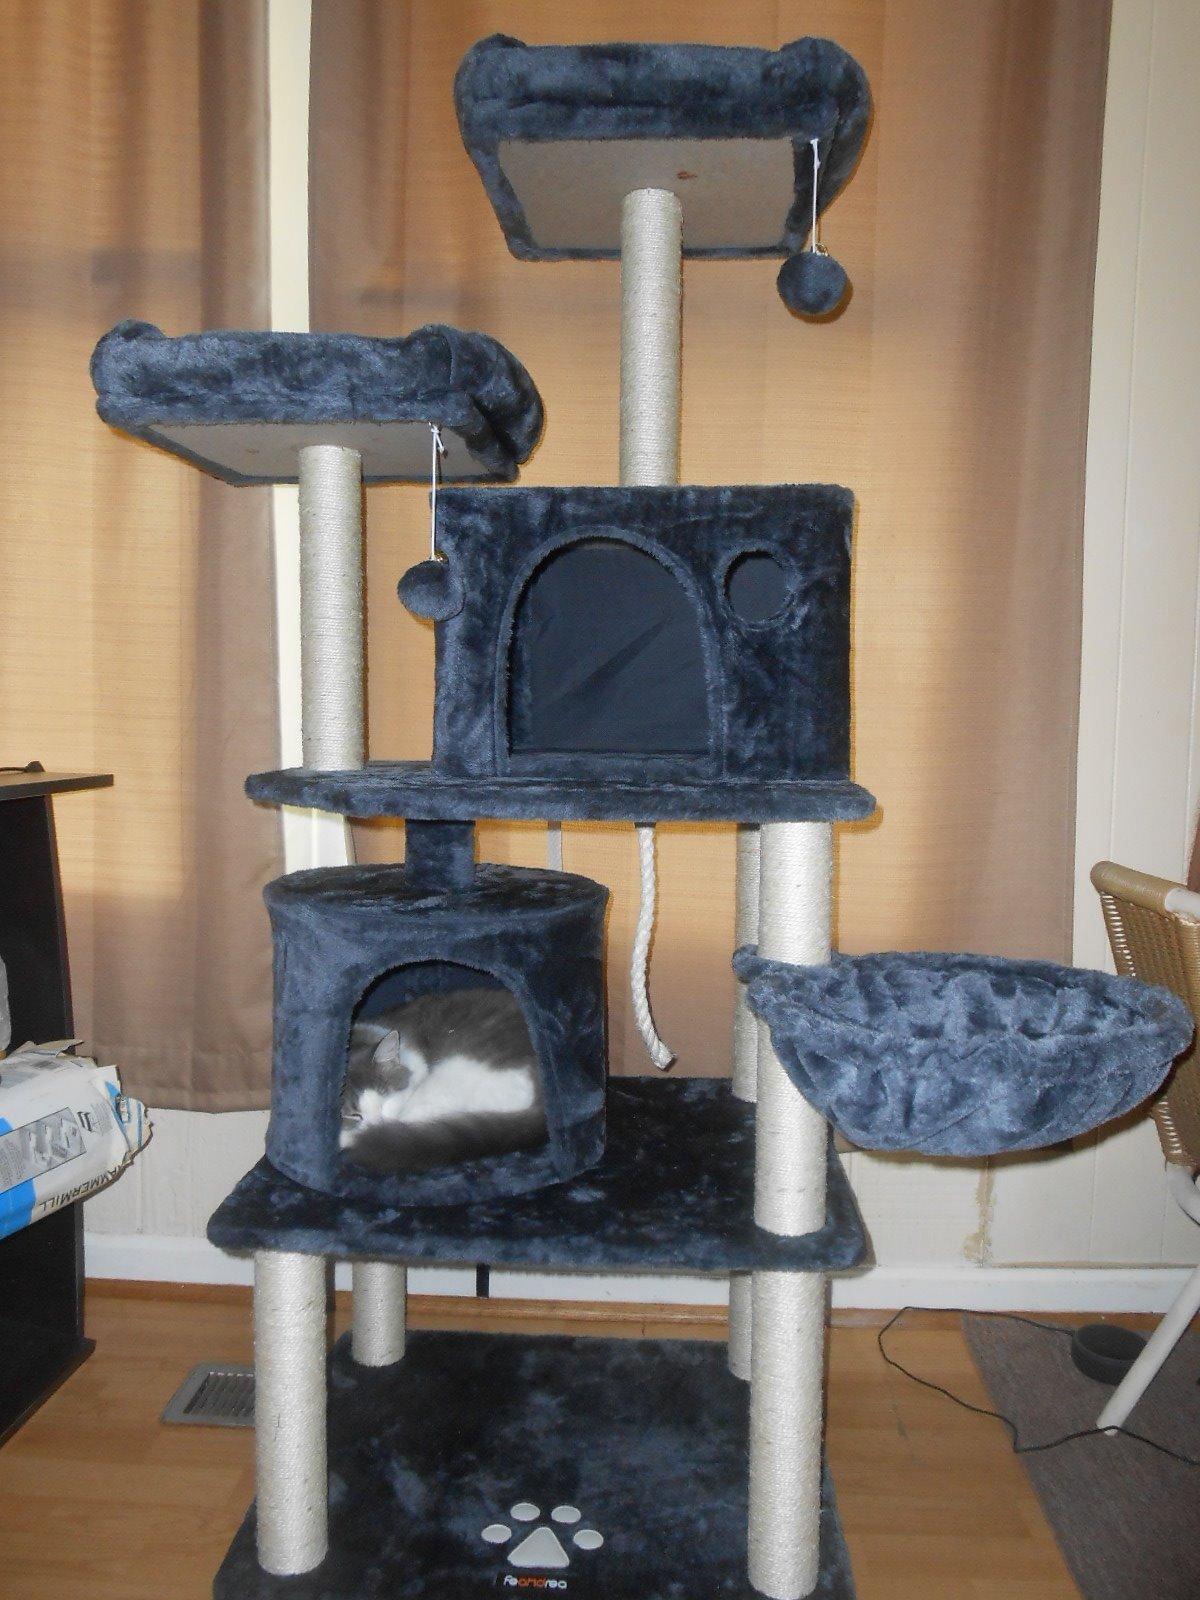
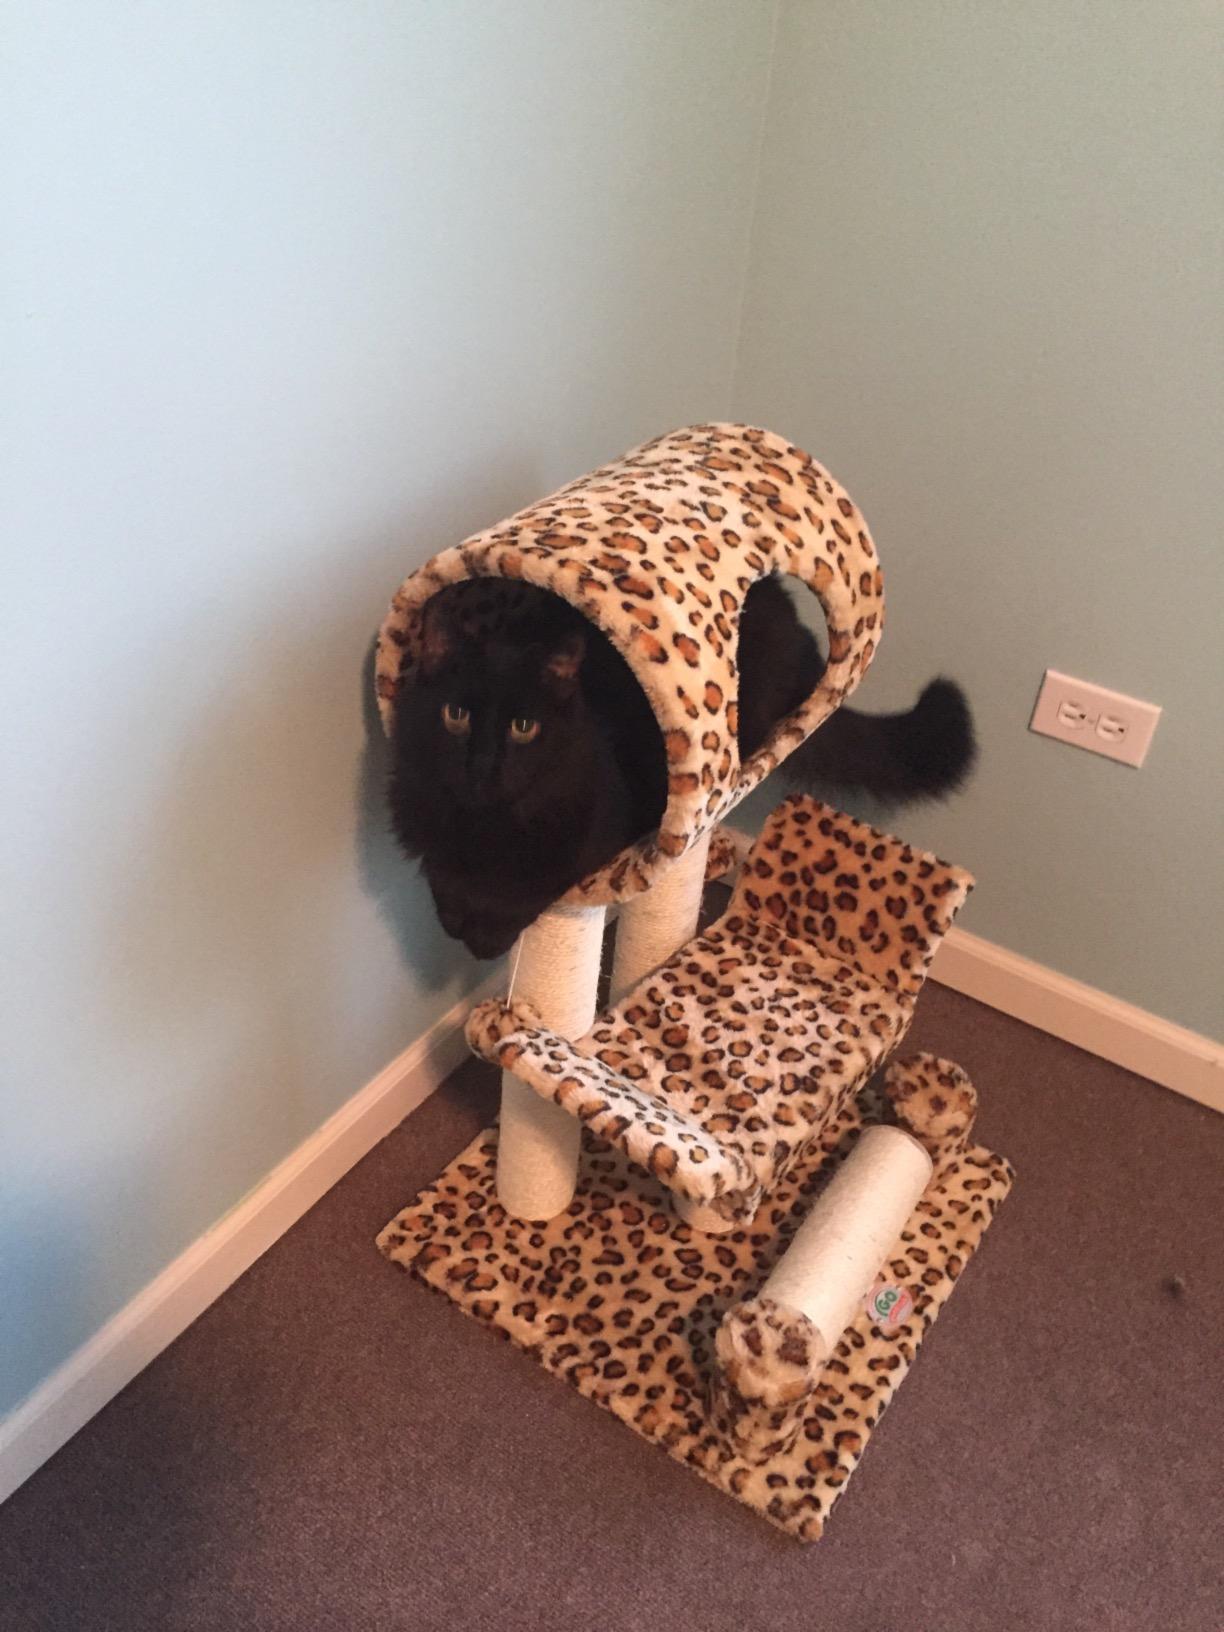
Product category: items_cat tree
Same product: no